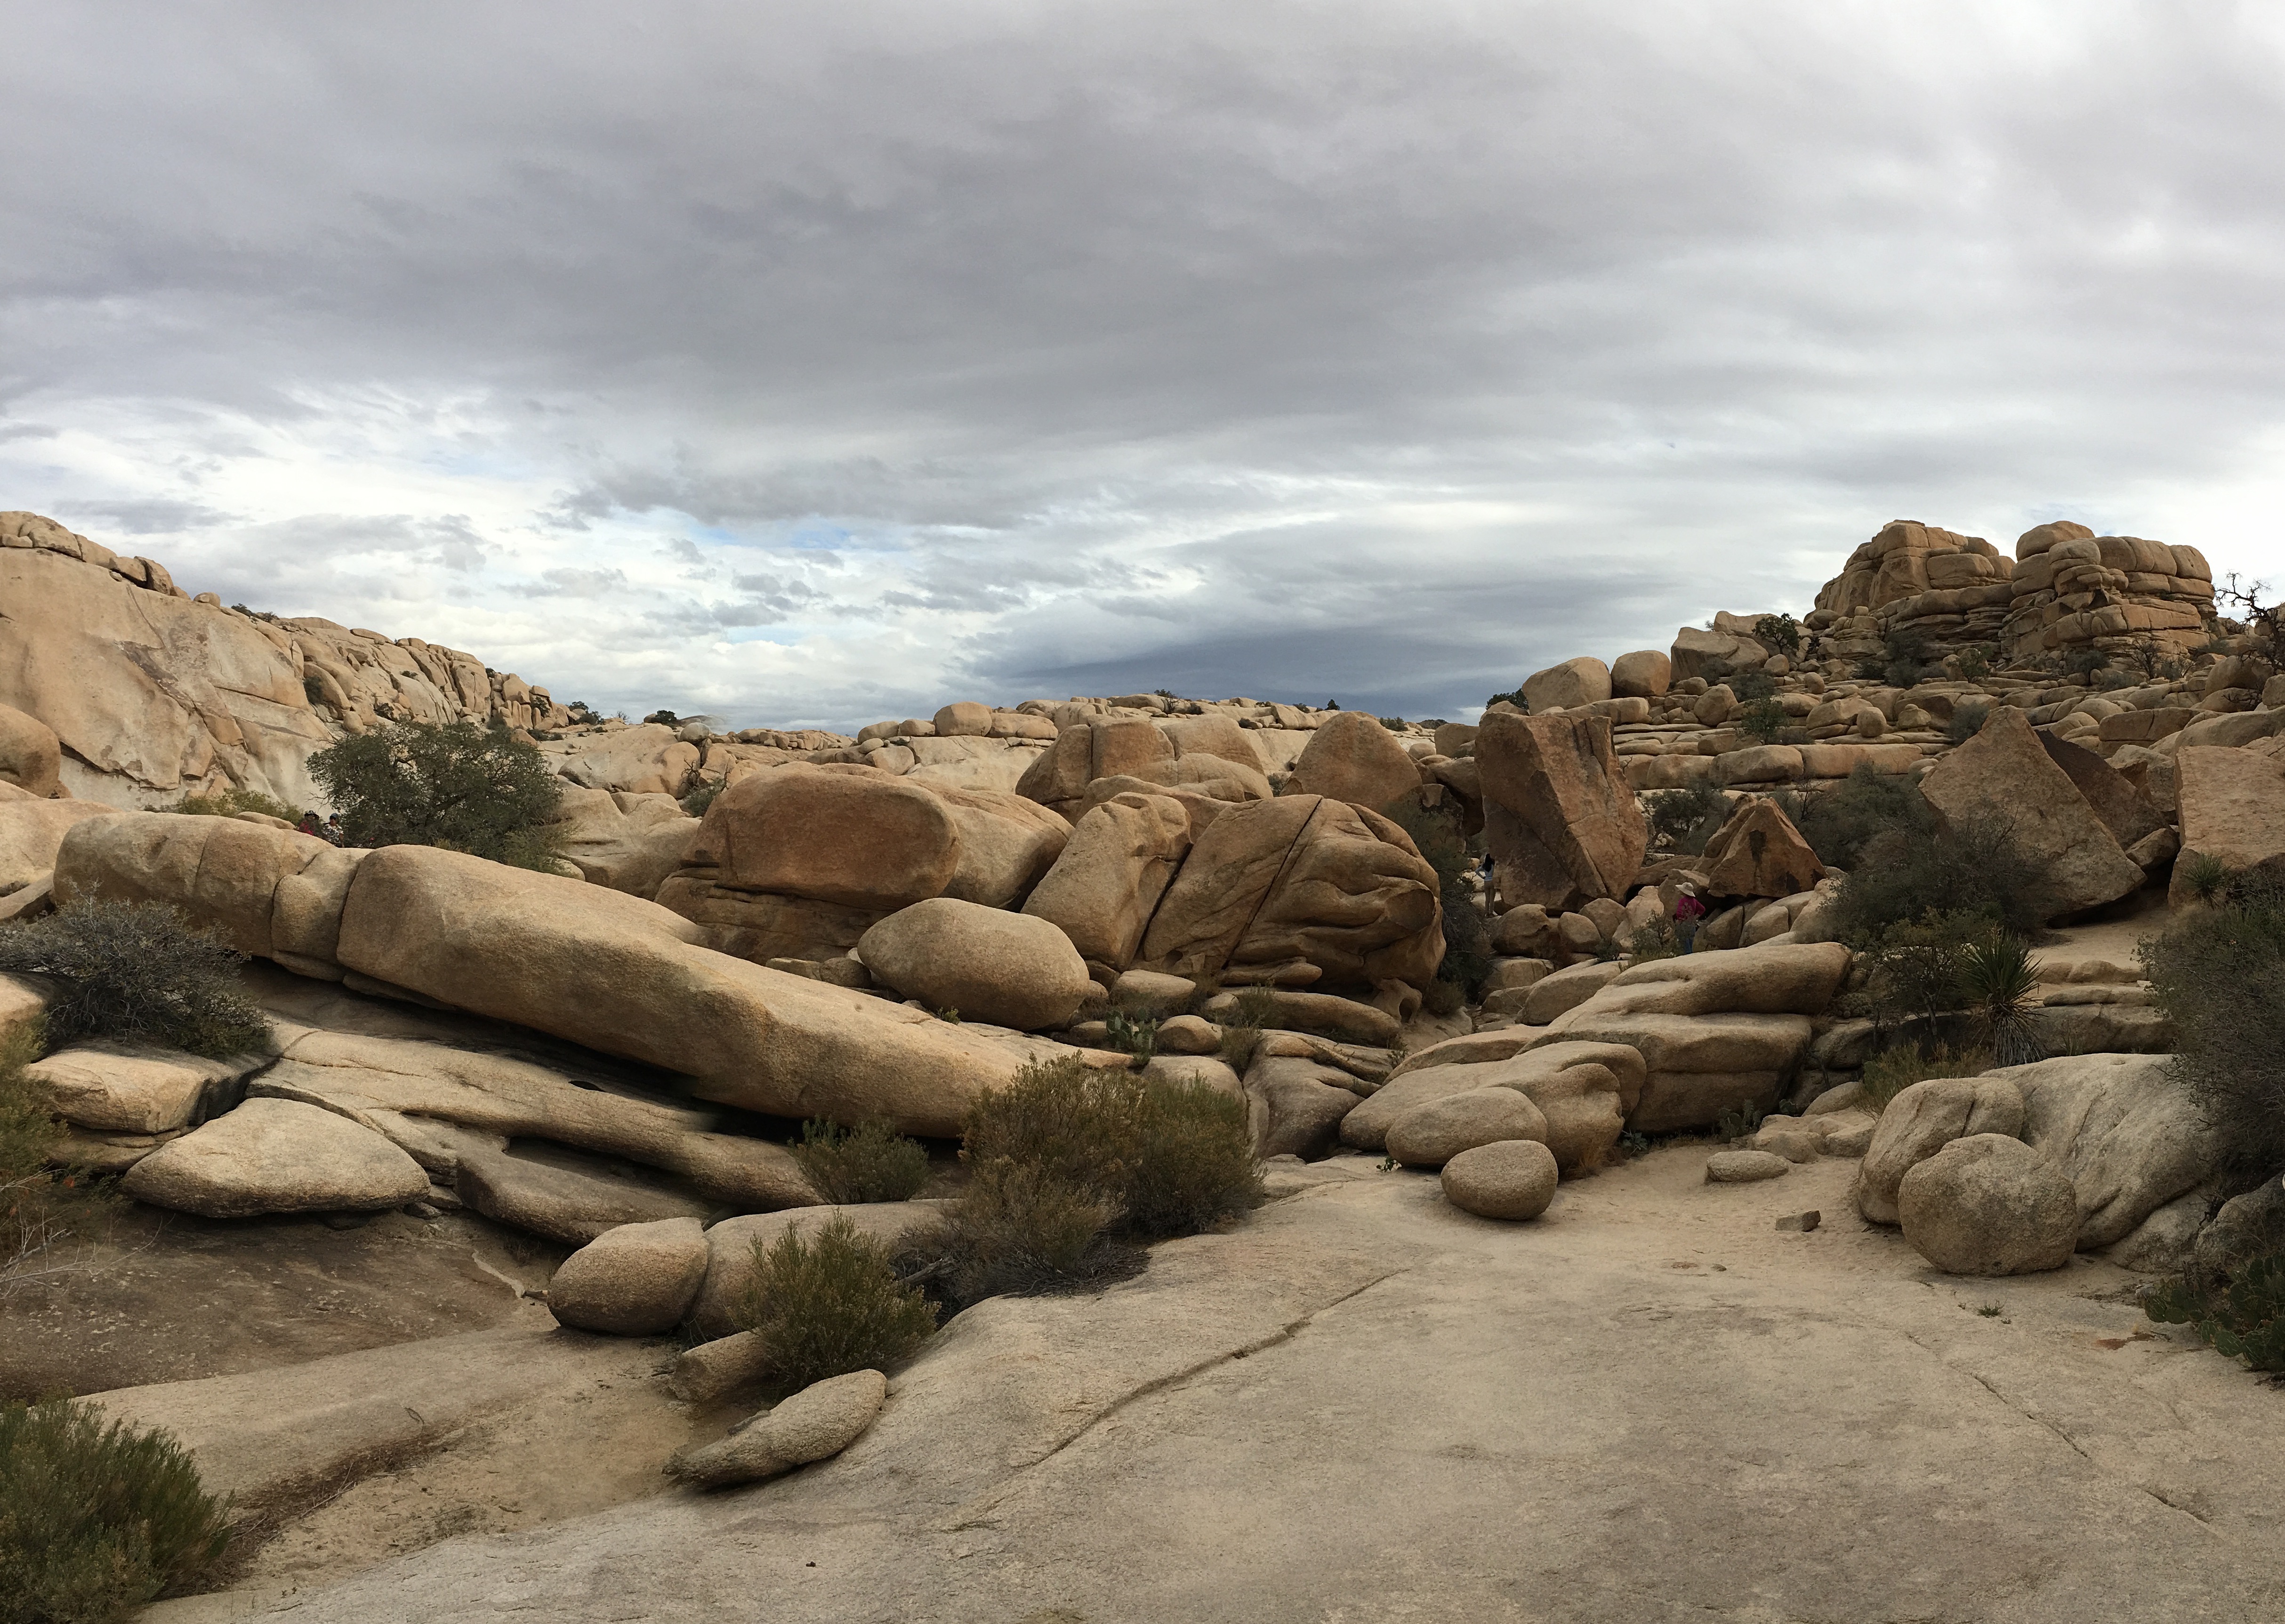
landscape, sea, coast, sand, rock, formation, cliff, terrain, material, geology, badlands, boulder, wadi, ancient history, natural environment